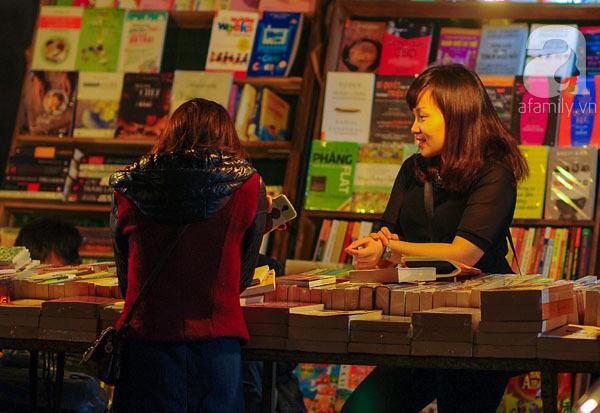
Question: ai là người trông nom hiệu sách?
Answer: bạn nữ mặc áo đen đang ngồi trong quầy sách